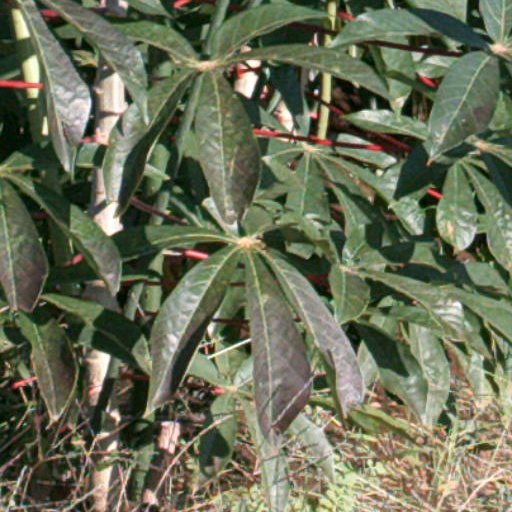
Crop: cassava